Gurli Åberg

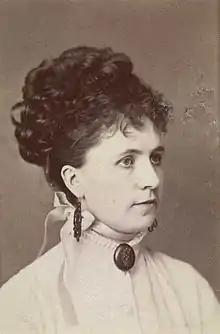
Gurli Carolina Åberg

Gurli Johanna Carolina Åberg (14 September 1843, Stockholm - 2 July 1922, Stockholm), was a Swedish stage actress.